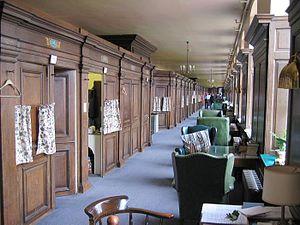
« Chelsea pensioner » est le terme usuel désignant un résident du « Royal Hospital Chelsea », une maison de retraite et de soins pour les retraités de l'armée britannique située dans le quartier de Chelsea à Londres. Historiquement le terme s'appliquait cependant aussi bien aux pensionnaires de l'institution qu'aux retraités de l'armée non-résidents.